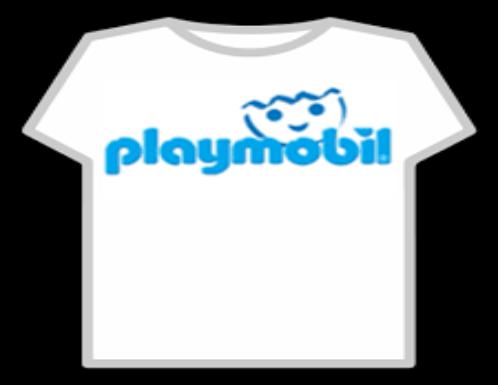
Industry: Leisure